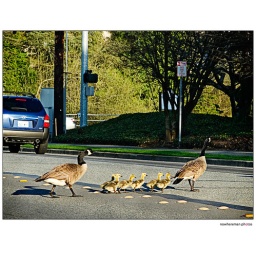
249/365. This family of geese always crosses the street around the time we get off the bus in the evenings.